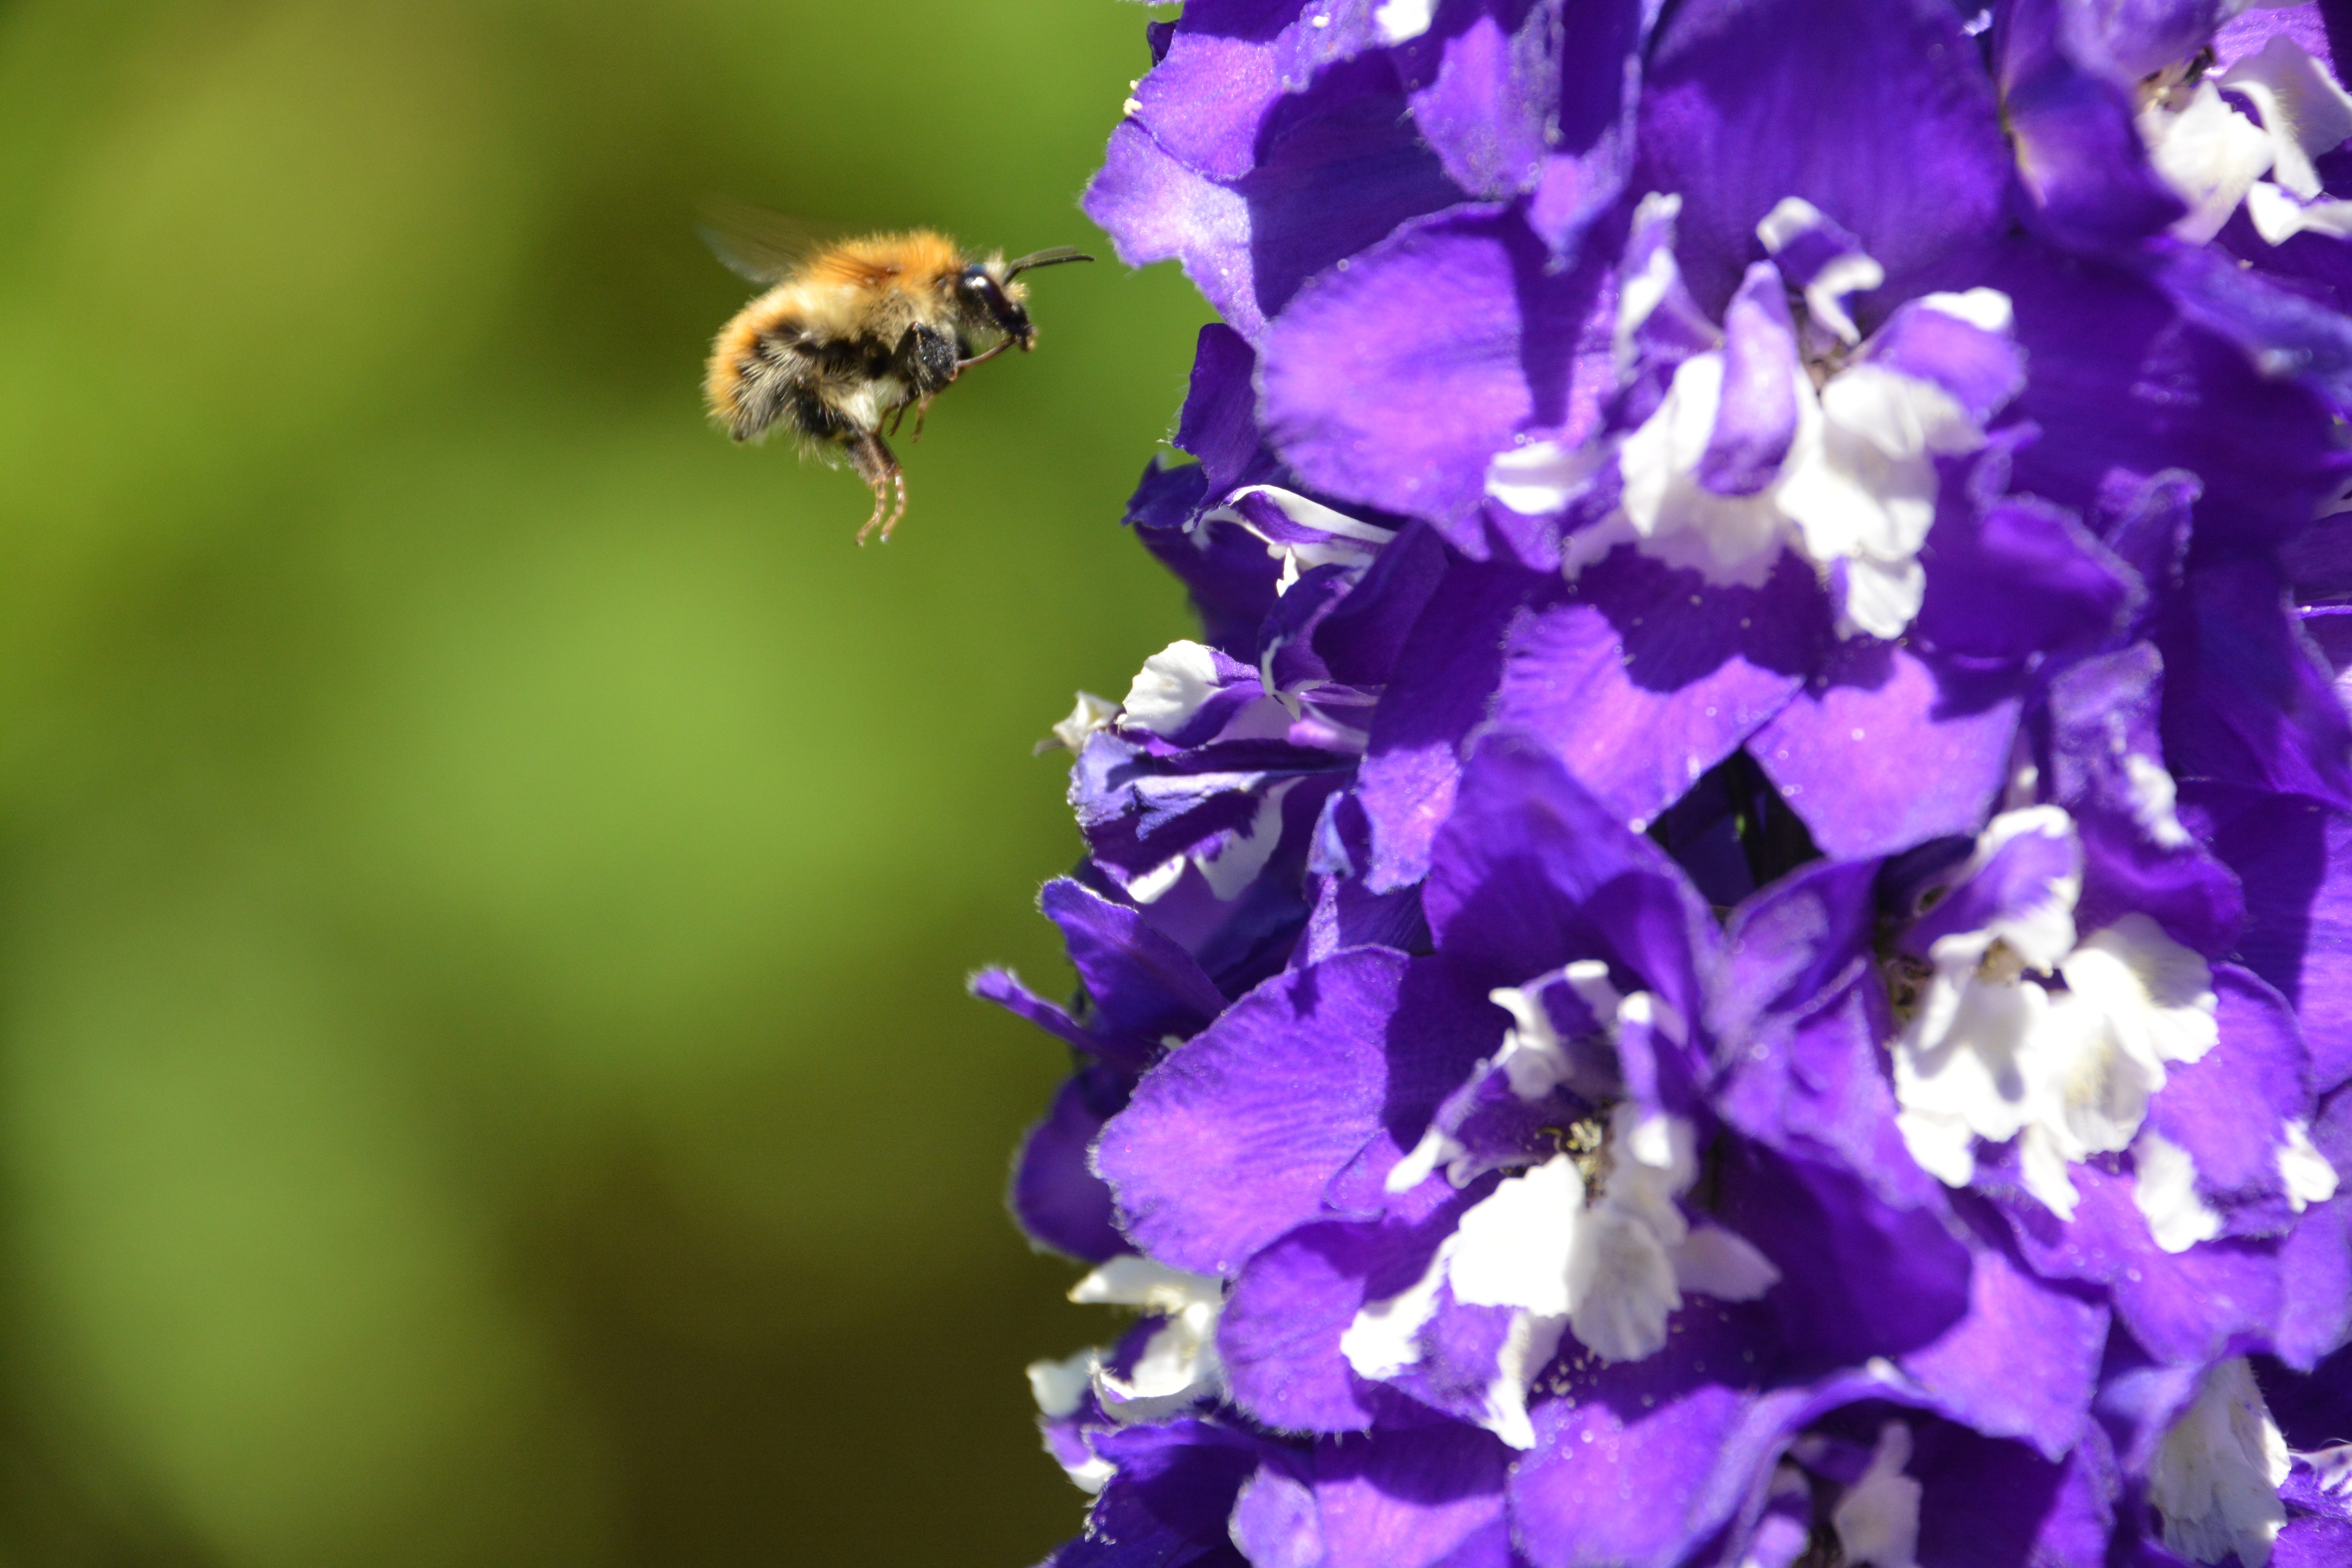
nature, blossom, wing, plant, flower, petal, flying, fly, pollen, insect, yellow, flora, fauna, invertebrate, wildflower, worker, bee, bumble bee, bumblebee, nectar, sting, buzz, macro photography, flowering plant, honey bee, pollinator, land plant, membrane winged insect